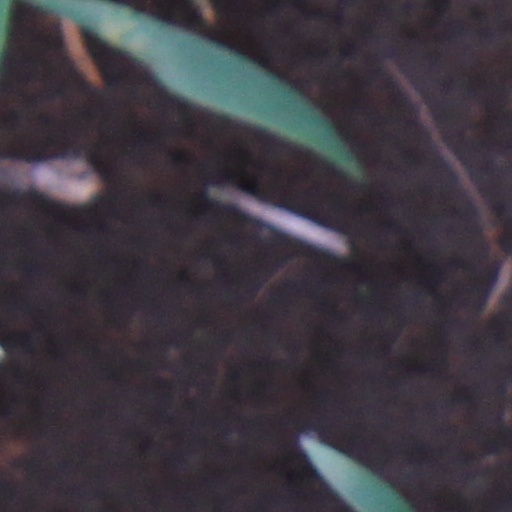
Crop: wheat